Sant'Egidio, Rome

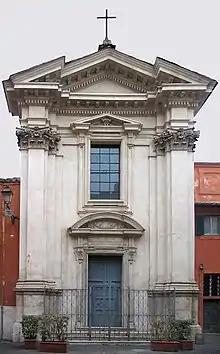
The church of Sant'Egidio

Sant'Egidio is a convent church in Trastevere, Rome. Sant'Egidio (St. Giles) is the patron saint of hermits.